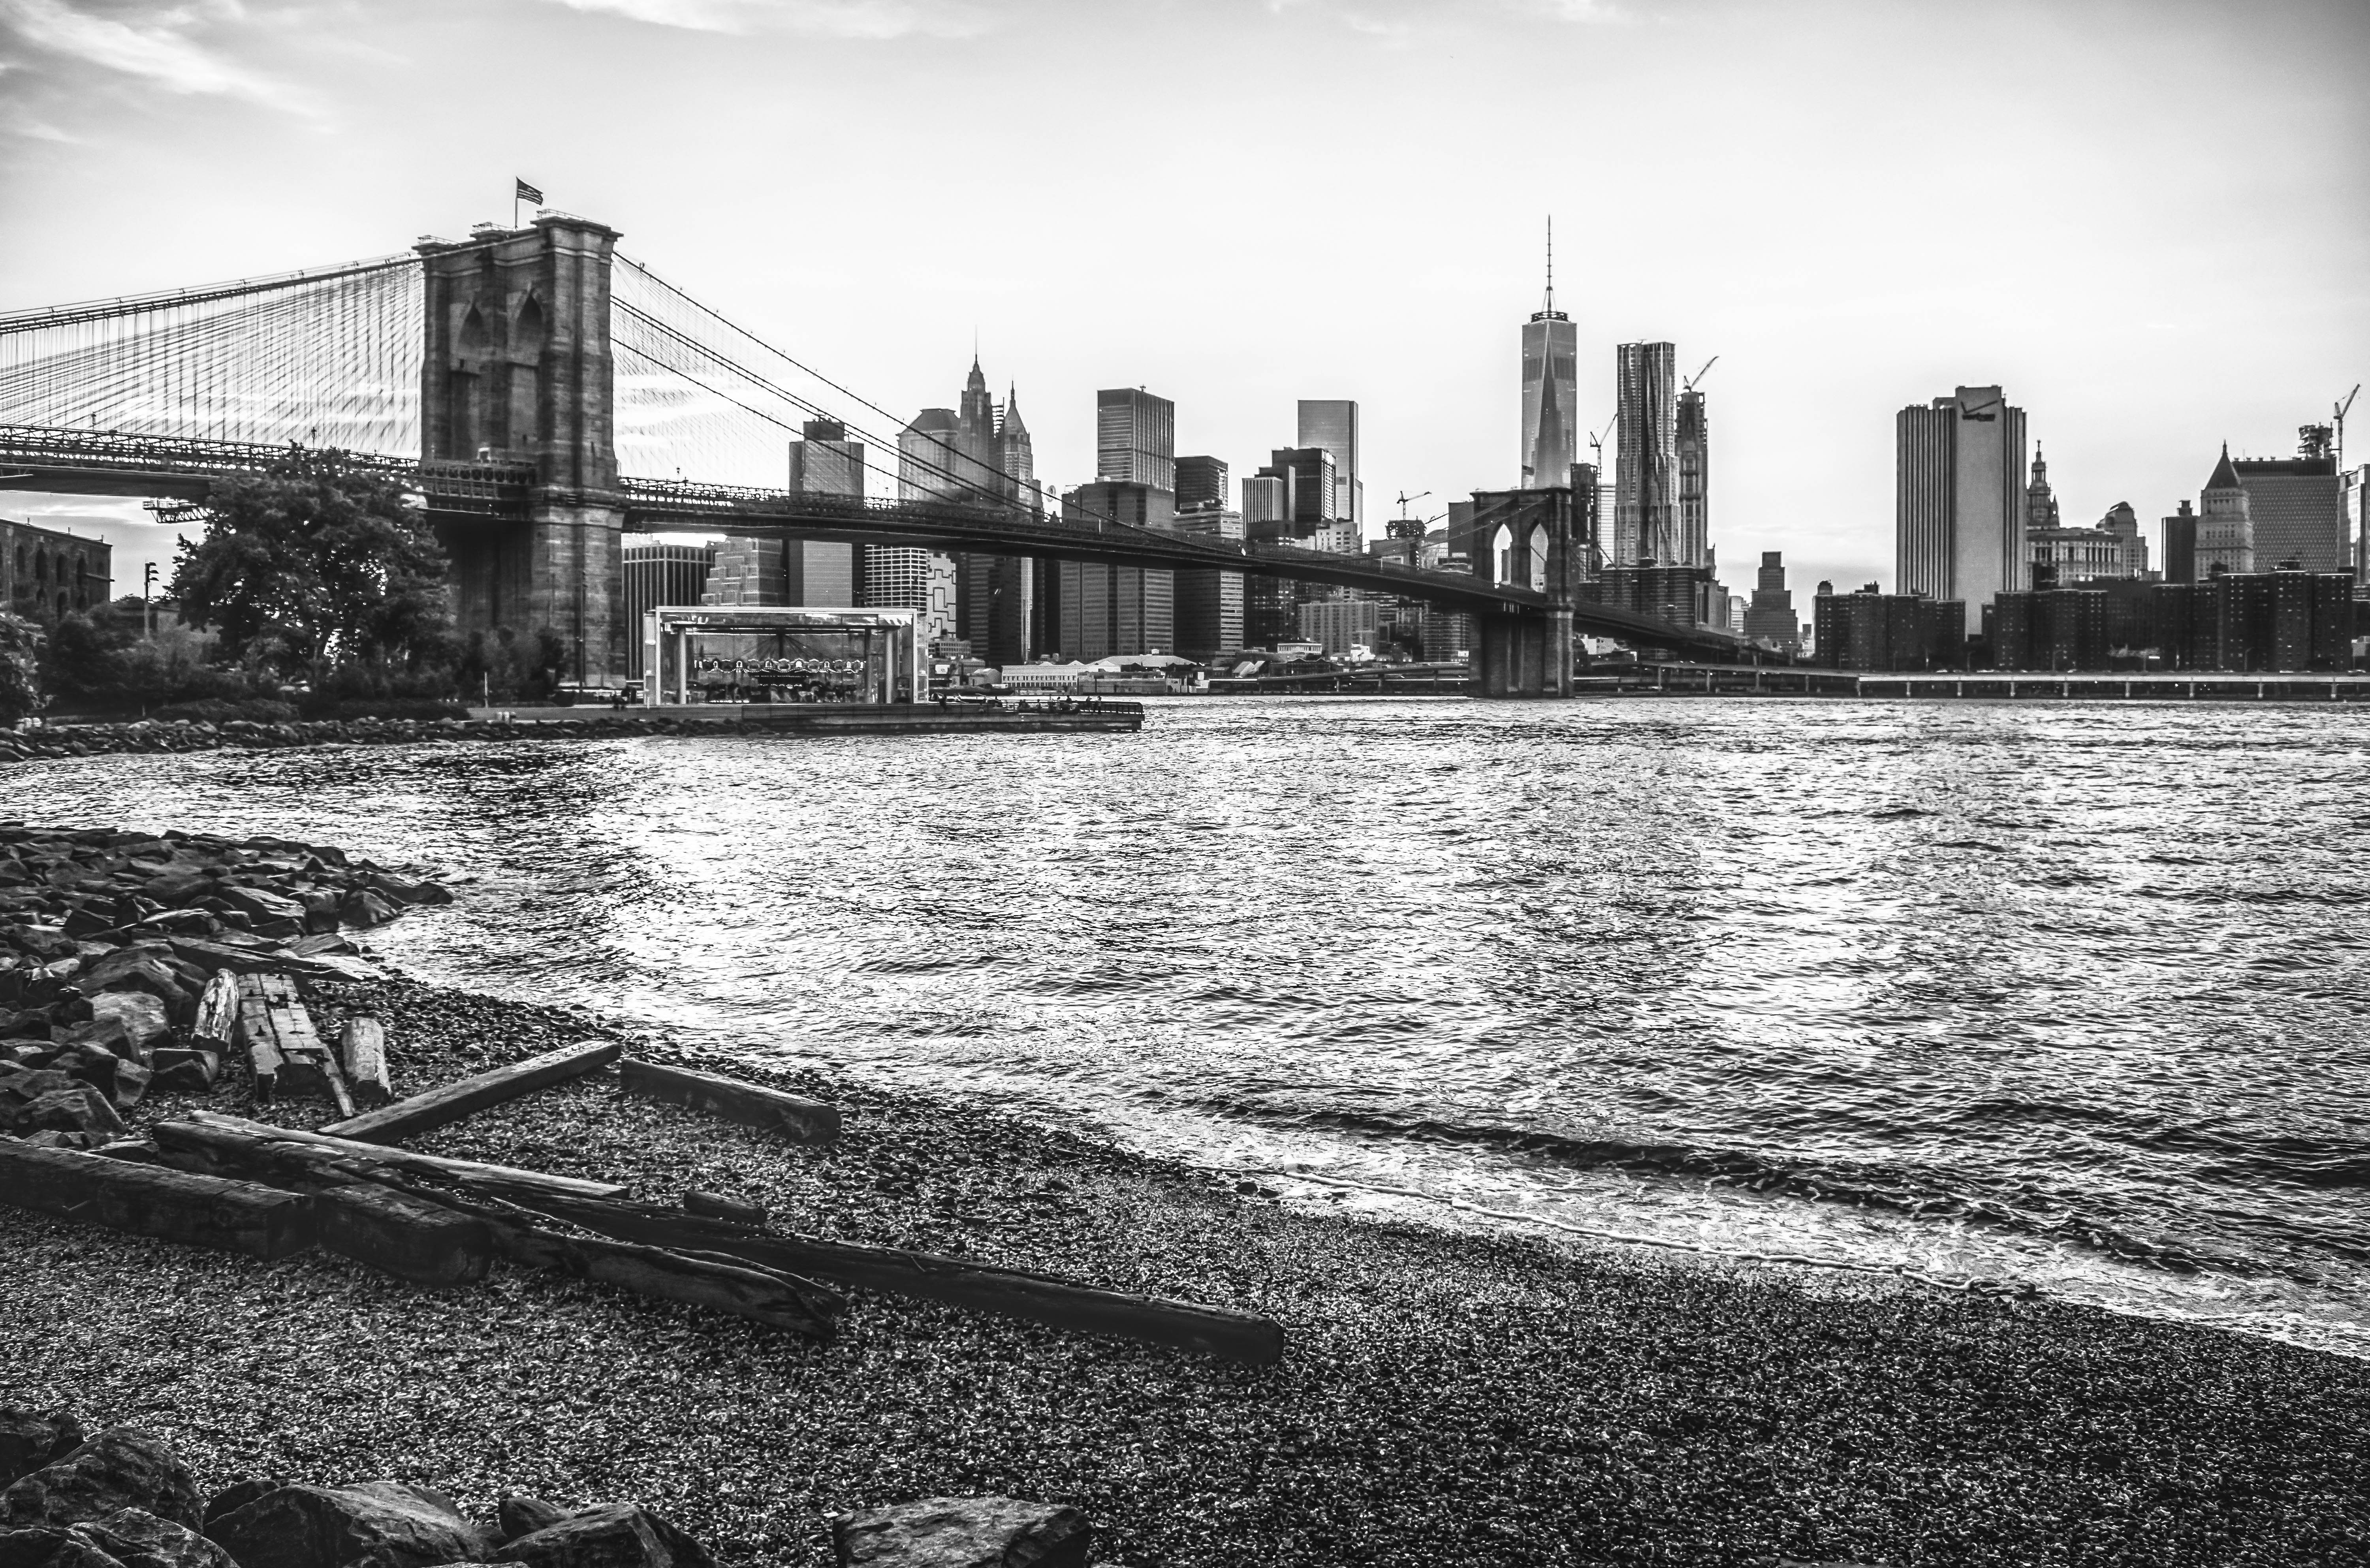
black and white, white, bridge, skyline, photography, city, river, manhattan, cityscape, reflection, nyc, brooklyn, black, monochrome, waterway, bw, blackandwhite, blackwhite, newyork, newyorkcity, noiretblanc, noir, blanc, negro, blanco, schwarz, pretoebranco, bnw, blancoynegro, nero, branco, byn, shape, weis, bianconero, bianco, blanconegro, bn, noirblanc, biancoenero, pretobranco, preto, schwarzundweis, eastriver, urban area, monochrome photography, geographical feature, human settlement